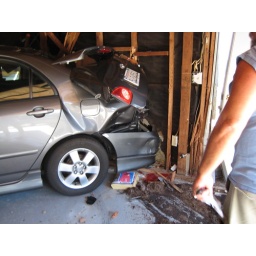
Another view of the car in the wall of my garage